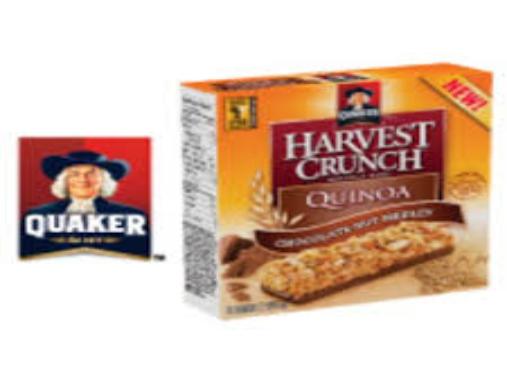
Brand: Harvest Crunch
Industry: Food